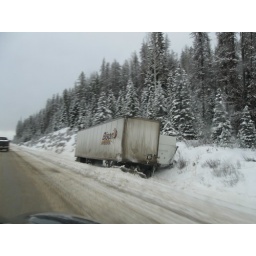
second semi truck in a ditch on the way to Banff.. highway #1..